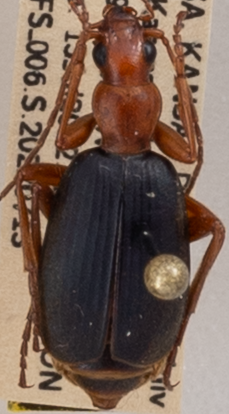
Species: Brachinus alternans
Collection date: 2022-07-13
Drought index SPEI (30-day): -1.13
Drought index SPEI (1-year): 0.376
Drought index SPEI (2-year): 0.226